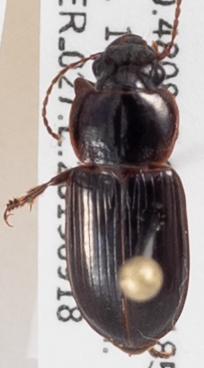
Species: Harpalus amputatus
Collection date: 2019-09-18
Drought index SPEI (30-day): -0.26
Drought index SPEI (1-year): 0.454
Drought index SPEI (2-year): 0.8